90210 season 4

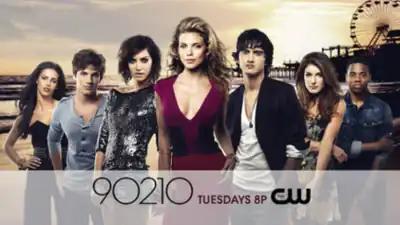
Promotional marketing campaign for the fourth season.

On , TVLine announced that Rebecca Sinclair would not renew her contract as executive producer for season four. On , The CW officially renewed "90210" for a fourth season. On , it was announced that former "Life Unexpected" executive producers Patti Carr and Lara Olsen had been hired to take over the series. Their production credits also include "Private Practice".